Pond's

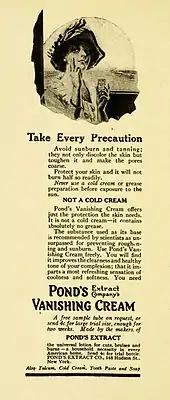
1917 advertisement

By 1910, Pond's was a well-established brand among Americans. Concentrating mostly on their vanishing cream, the Pond's company began an ad campaign that would become popular because of the celebrities involved in it. Pond's Healing took a back seat to Pond's Vanishing Cream, as Pond's Healing and Pond's Cold Cream would be announced in small print under the Pond's Vanishing Cream advertisements.